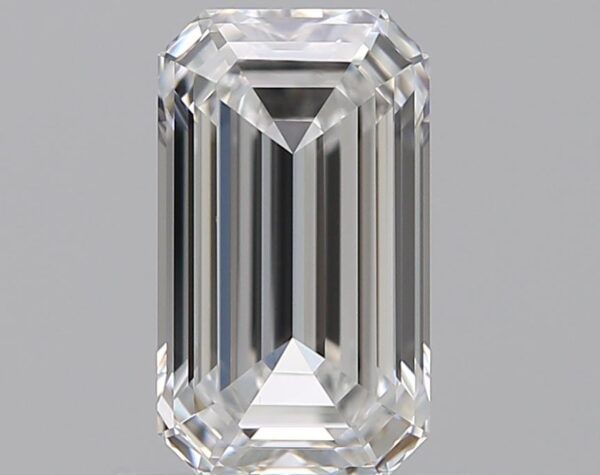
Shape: emerald
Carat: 1.01
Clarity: VVS2
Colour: E
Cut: EX
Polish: EX
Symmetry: EX
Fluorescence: ST
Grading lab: GIA
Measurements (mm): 7.69 x 4.45 x 2.85